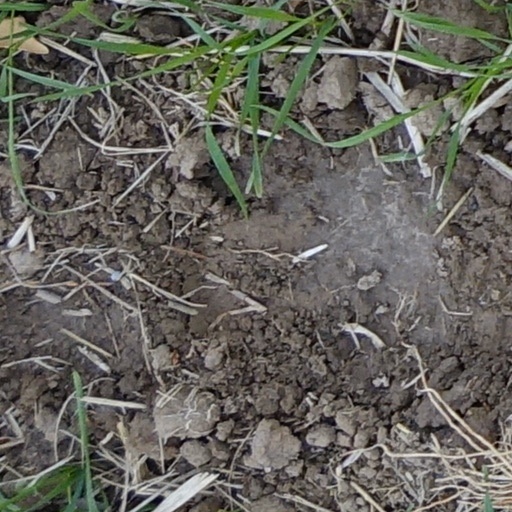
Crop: wheat